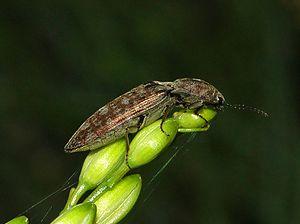
Actenicerus siaelandicus est une espèce d'insectes coléoptères de la famille des élatéridés appartenant au genre Actenicerus. L'espèce a été décrite par Otto Friedrich Müller en 1764. On la rencontre dans la zone paléarctique et la zone néarctique. Elle est présente dans presque toute l'Europe.